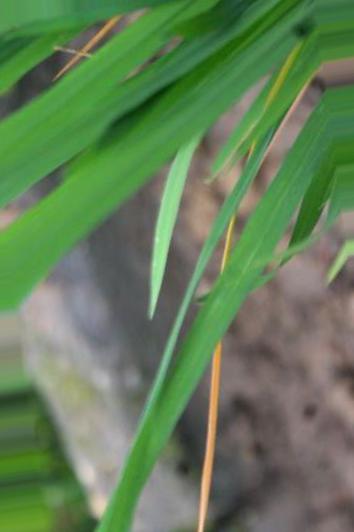
Nhãn: Tungro virus